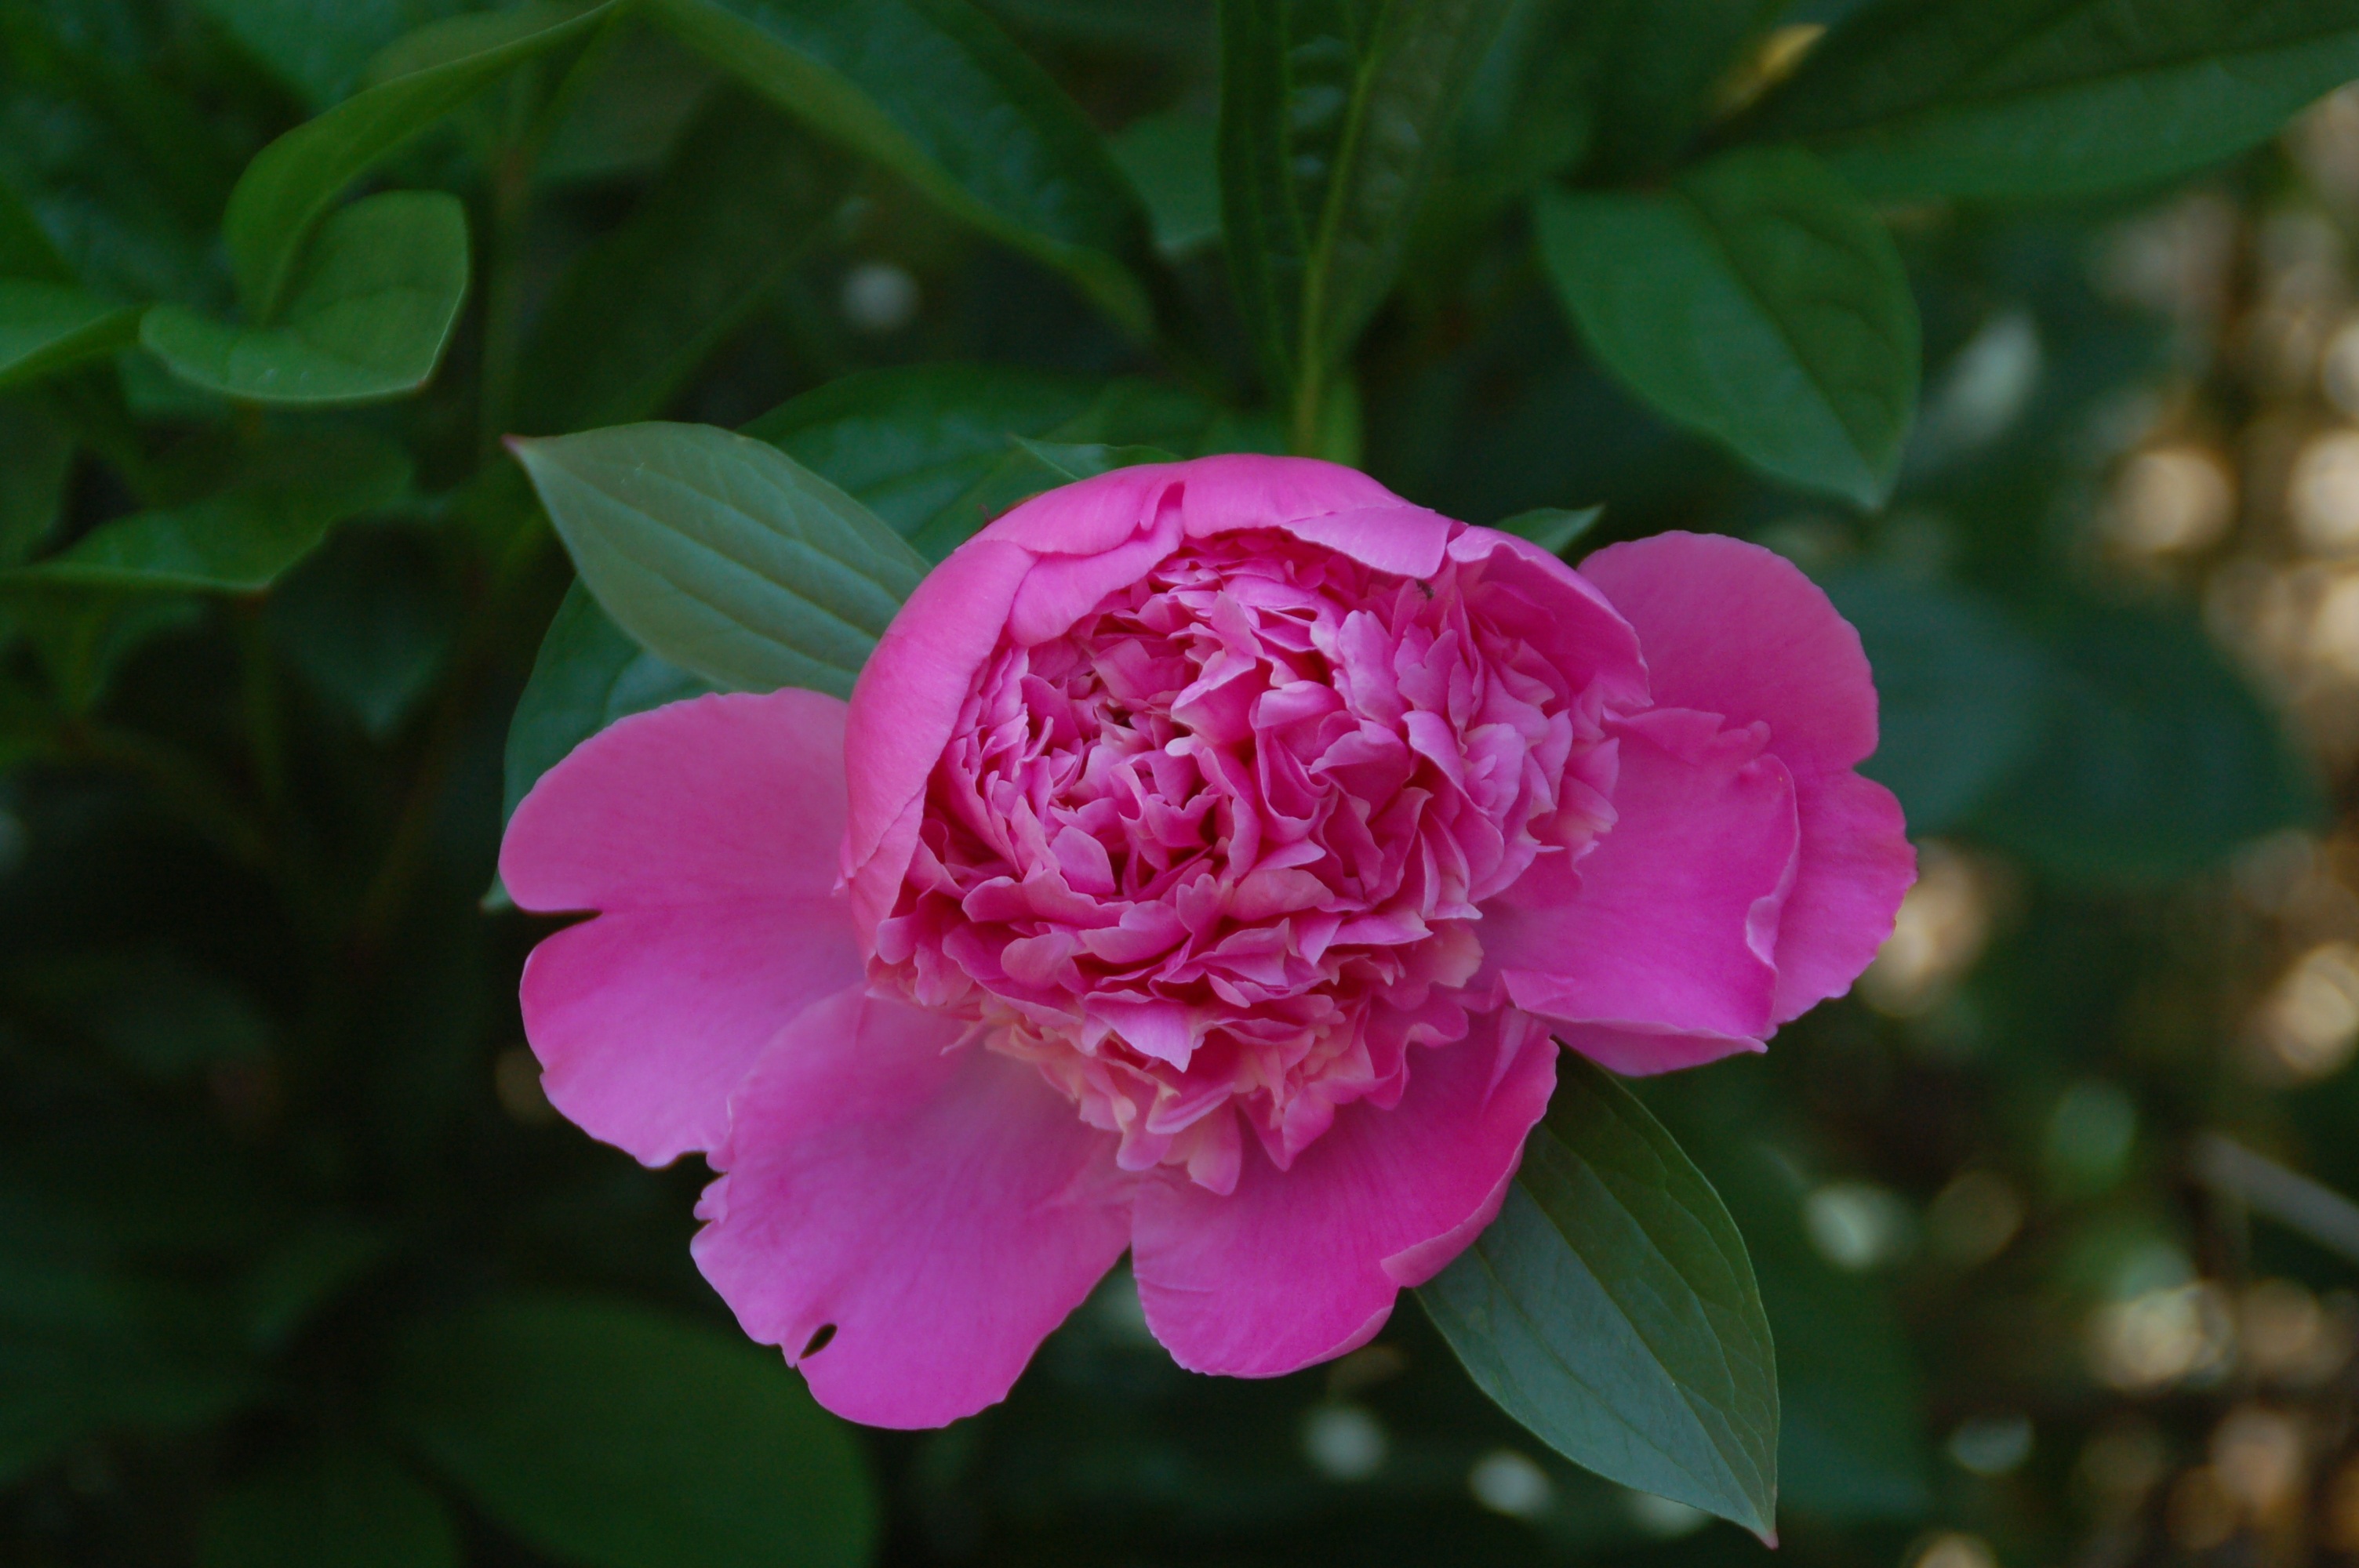
nature, blossom, plant, flower, petal, summer, bush, rose, spring, botany, pink, flora, peony, paeonia, floribunda, flowering plant, garden roses, rose family, pink peony, land plant, rosa centifolia, camellia sasanqua, japanese camellia, rosa gallica